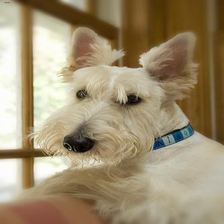
Species: dog
Breed: scottish terrier